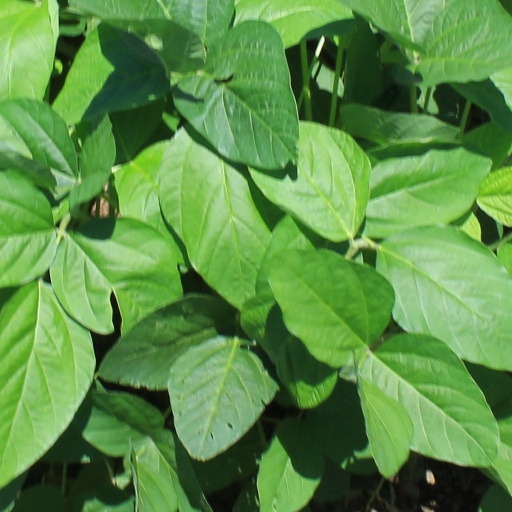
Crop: soybean